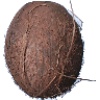
Label: cocos